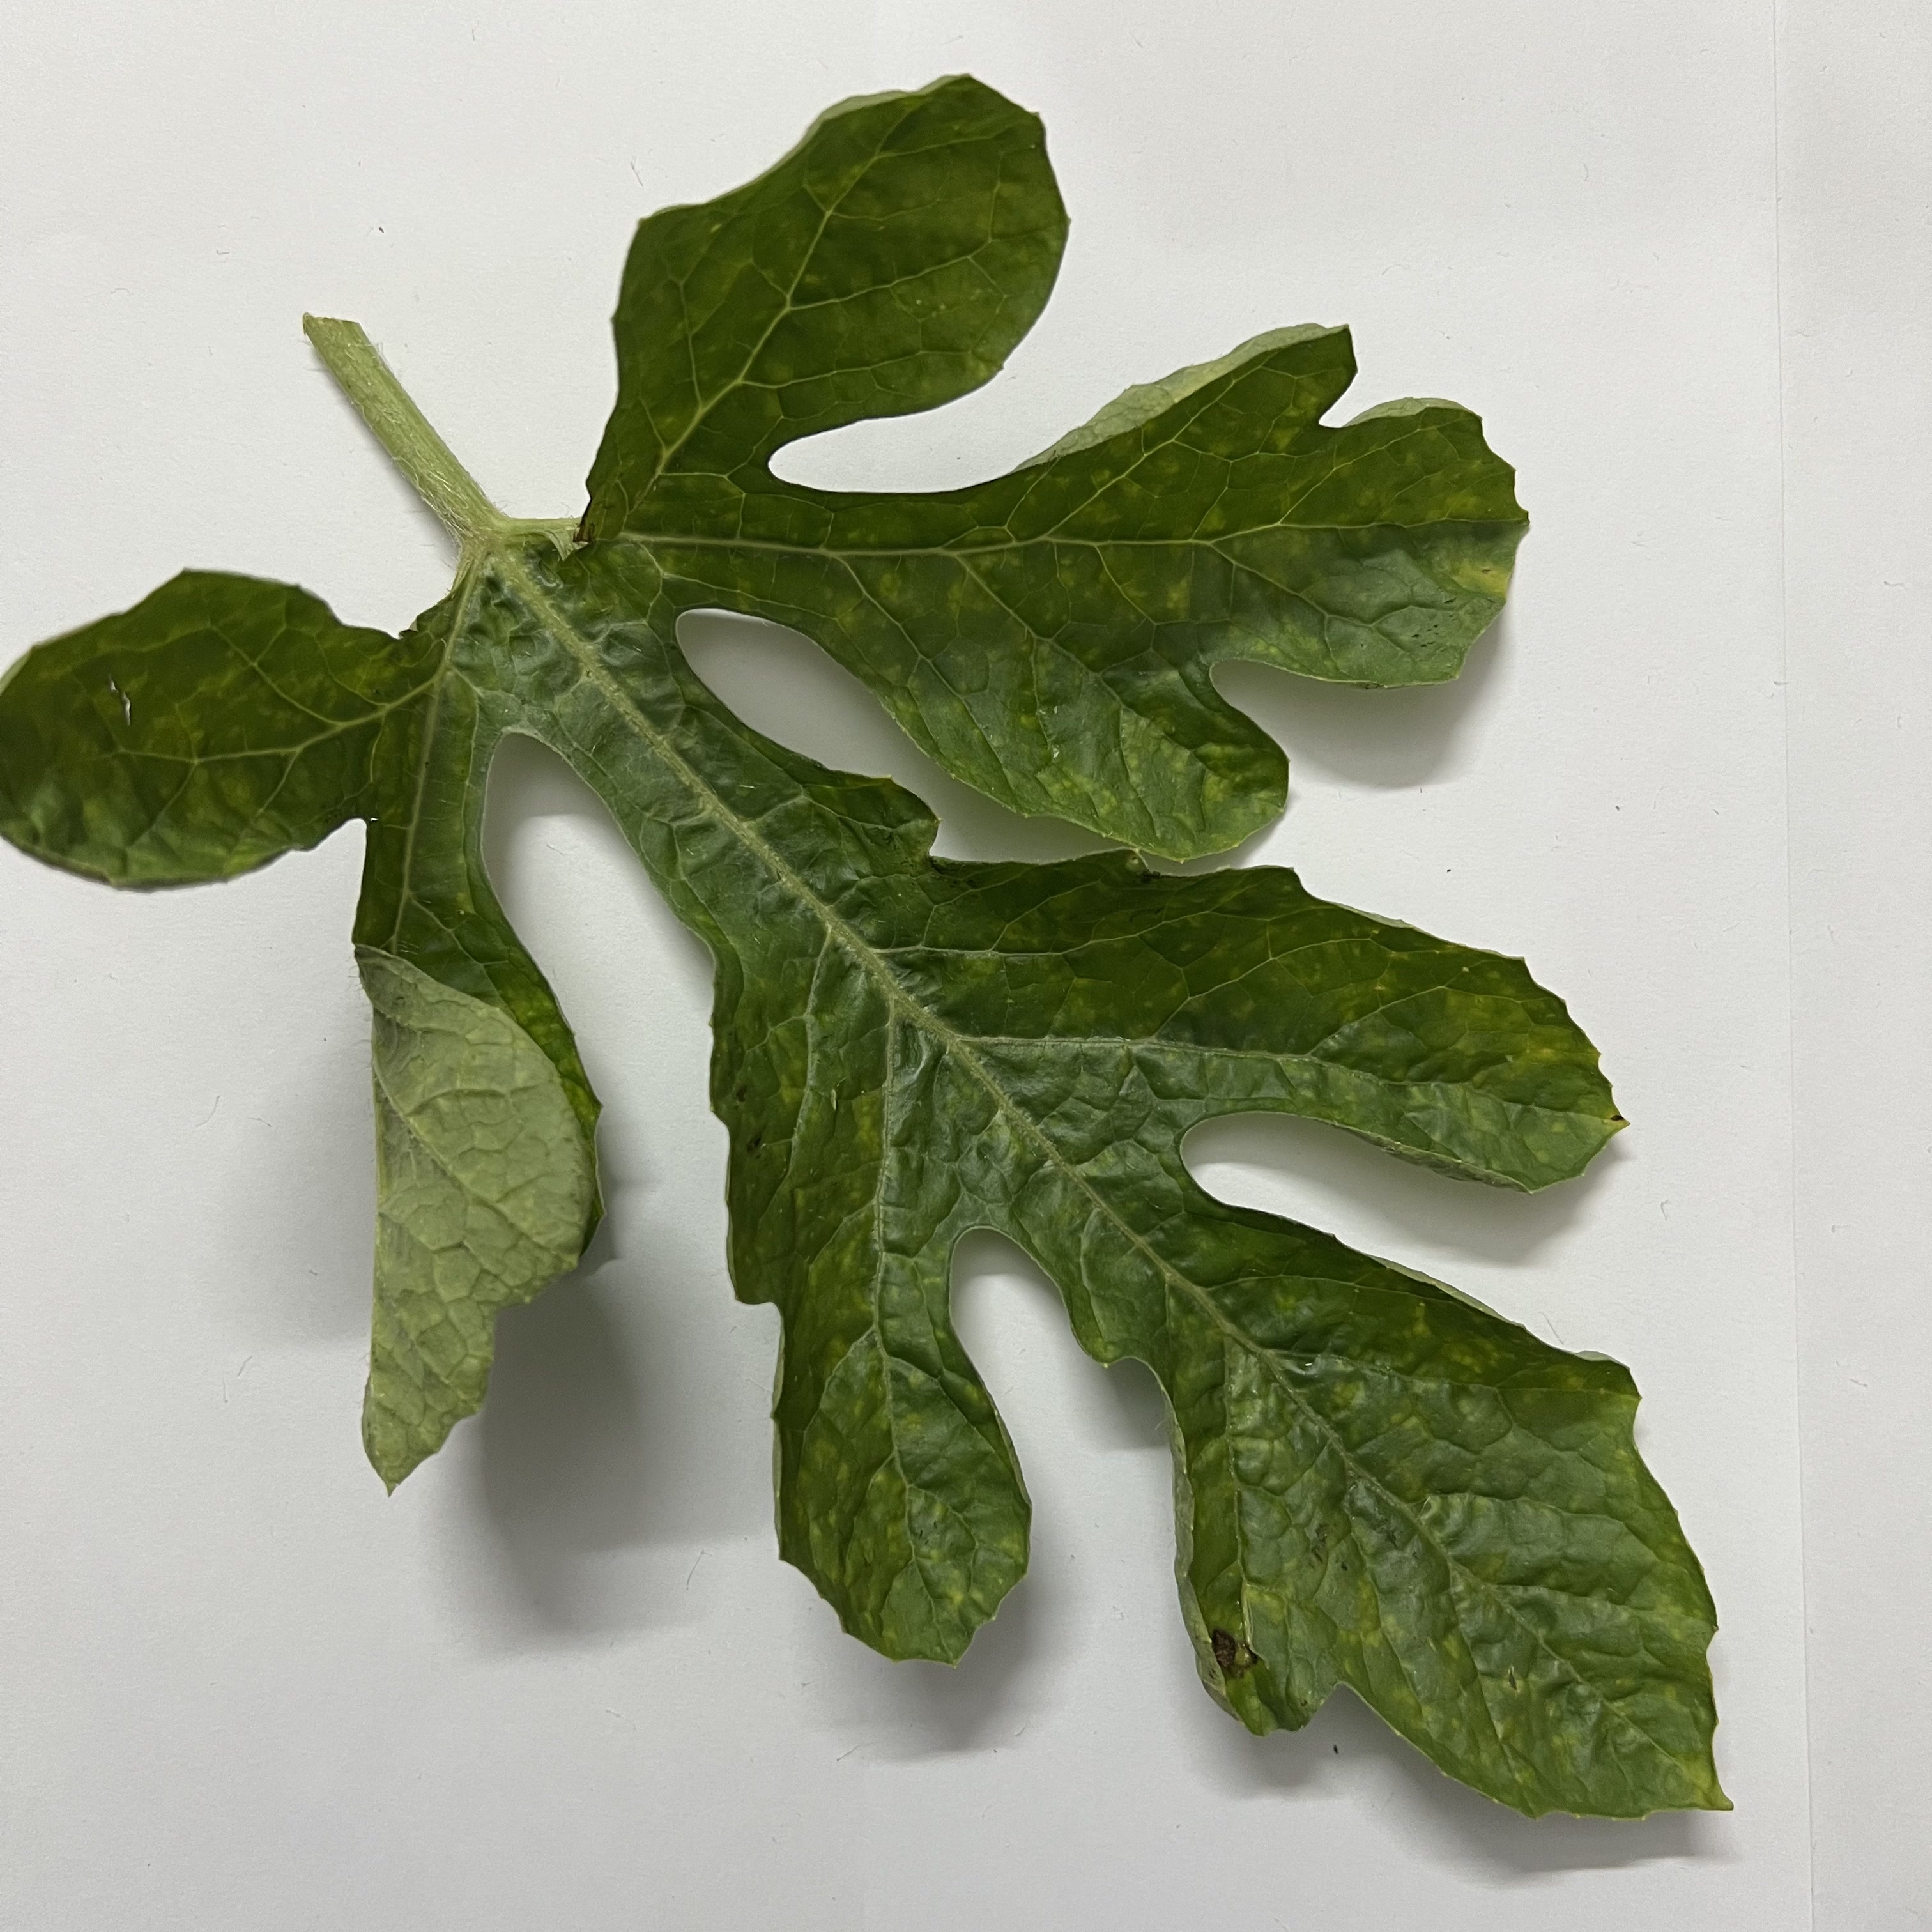
Label: Mosaic_Virus